Dudley Mason

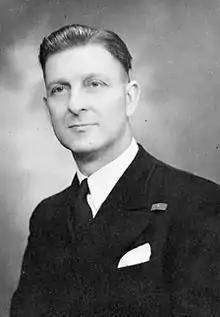
Dudley W. Mason, GC

Dudley William Mason GC (7 October 1901 – 26 April 1987) was the British master of the tanker SS "Ohio" during the Second World War. He commanded the tanker during Operation Pedestal, a convoy to relieve Malta. He was awarded the George Cross for this operation.